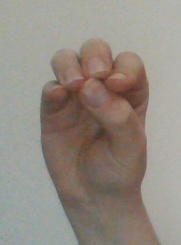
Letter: ha